ASCOD

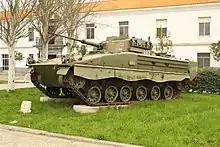
An ASCOD prototype in Spain

The ASCOD was designed to replace the older light armoured fighting vehicles of the Austrian and Spanish armies, such as the M113 armored personnel carrier and the Saurer APC. The Ulan, the Austrian version of the Pizarro, would provide a flexible complement to their heavy Leopard 2A4. The Ulan would allow the Austrian army to deploy rapidly and effectively over longer distances, especially for foreseeable future operations—such as trouble-spots for UN operations.